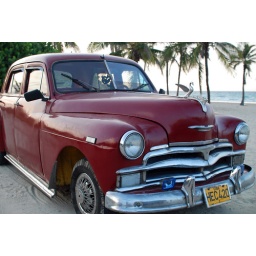
red plymouth by the beach